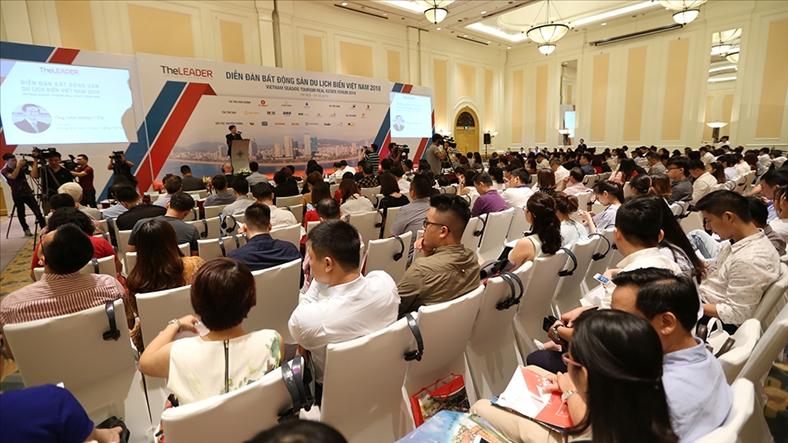
có nhiều người đang ngồi ở trong một căn phòng họp